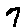
Label: 7